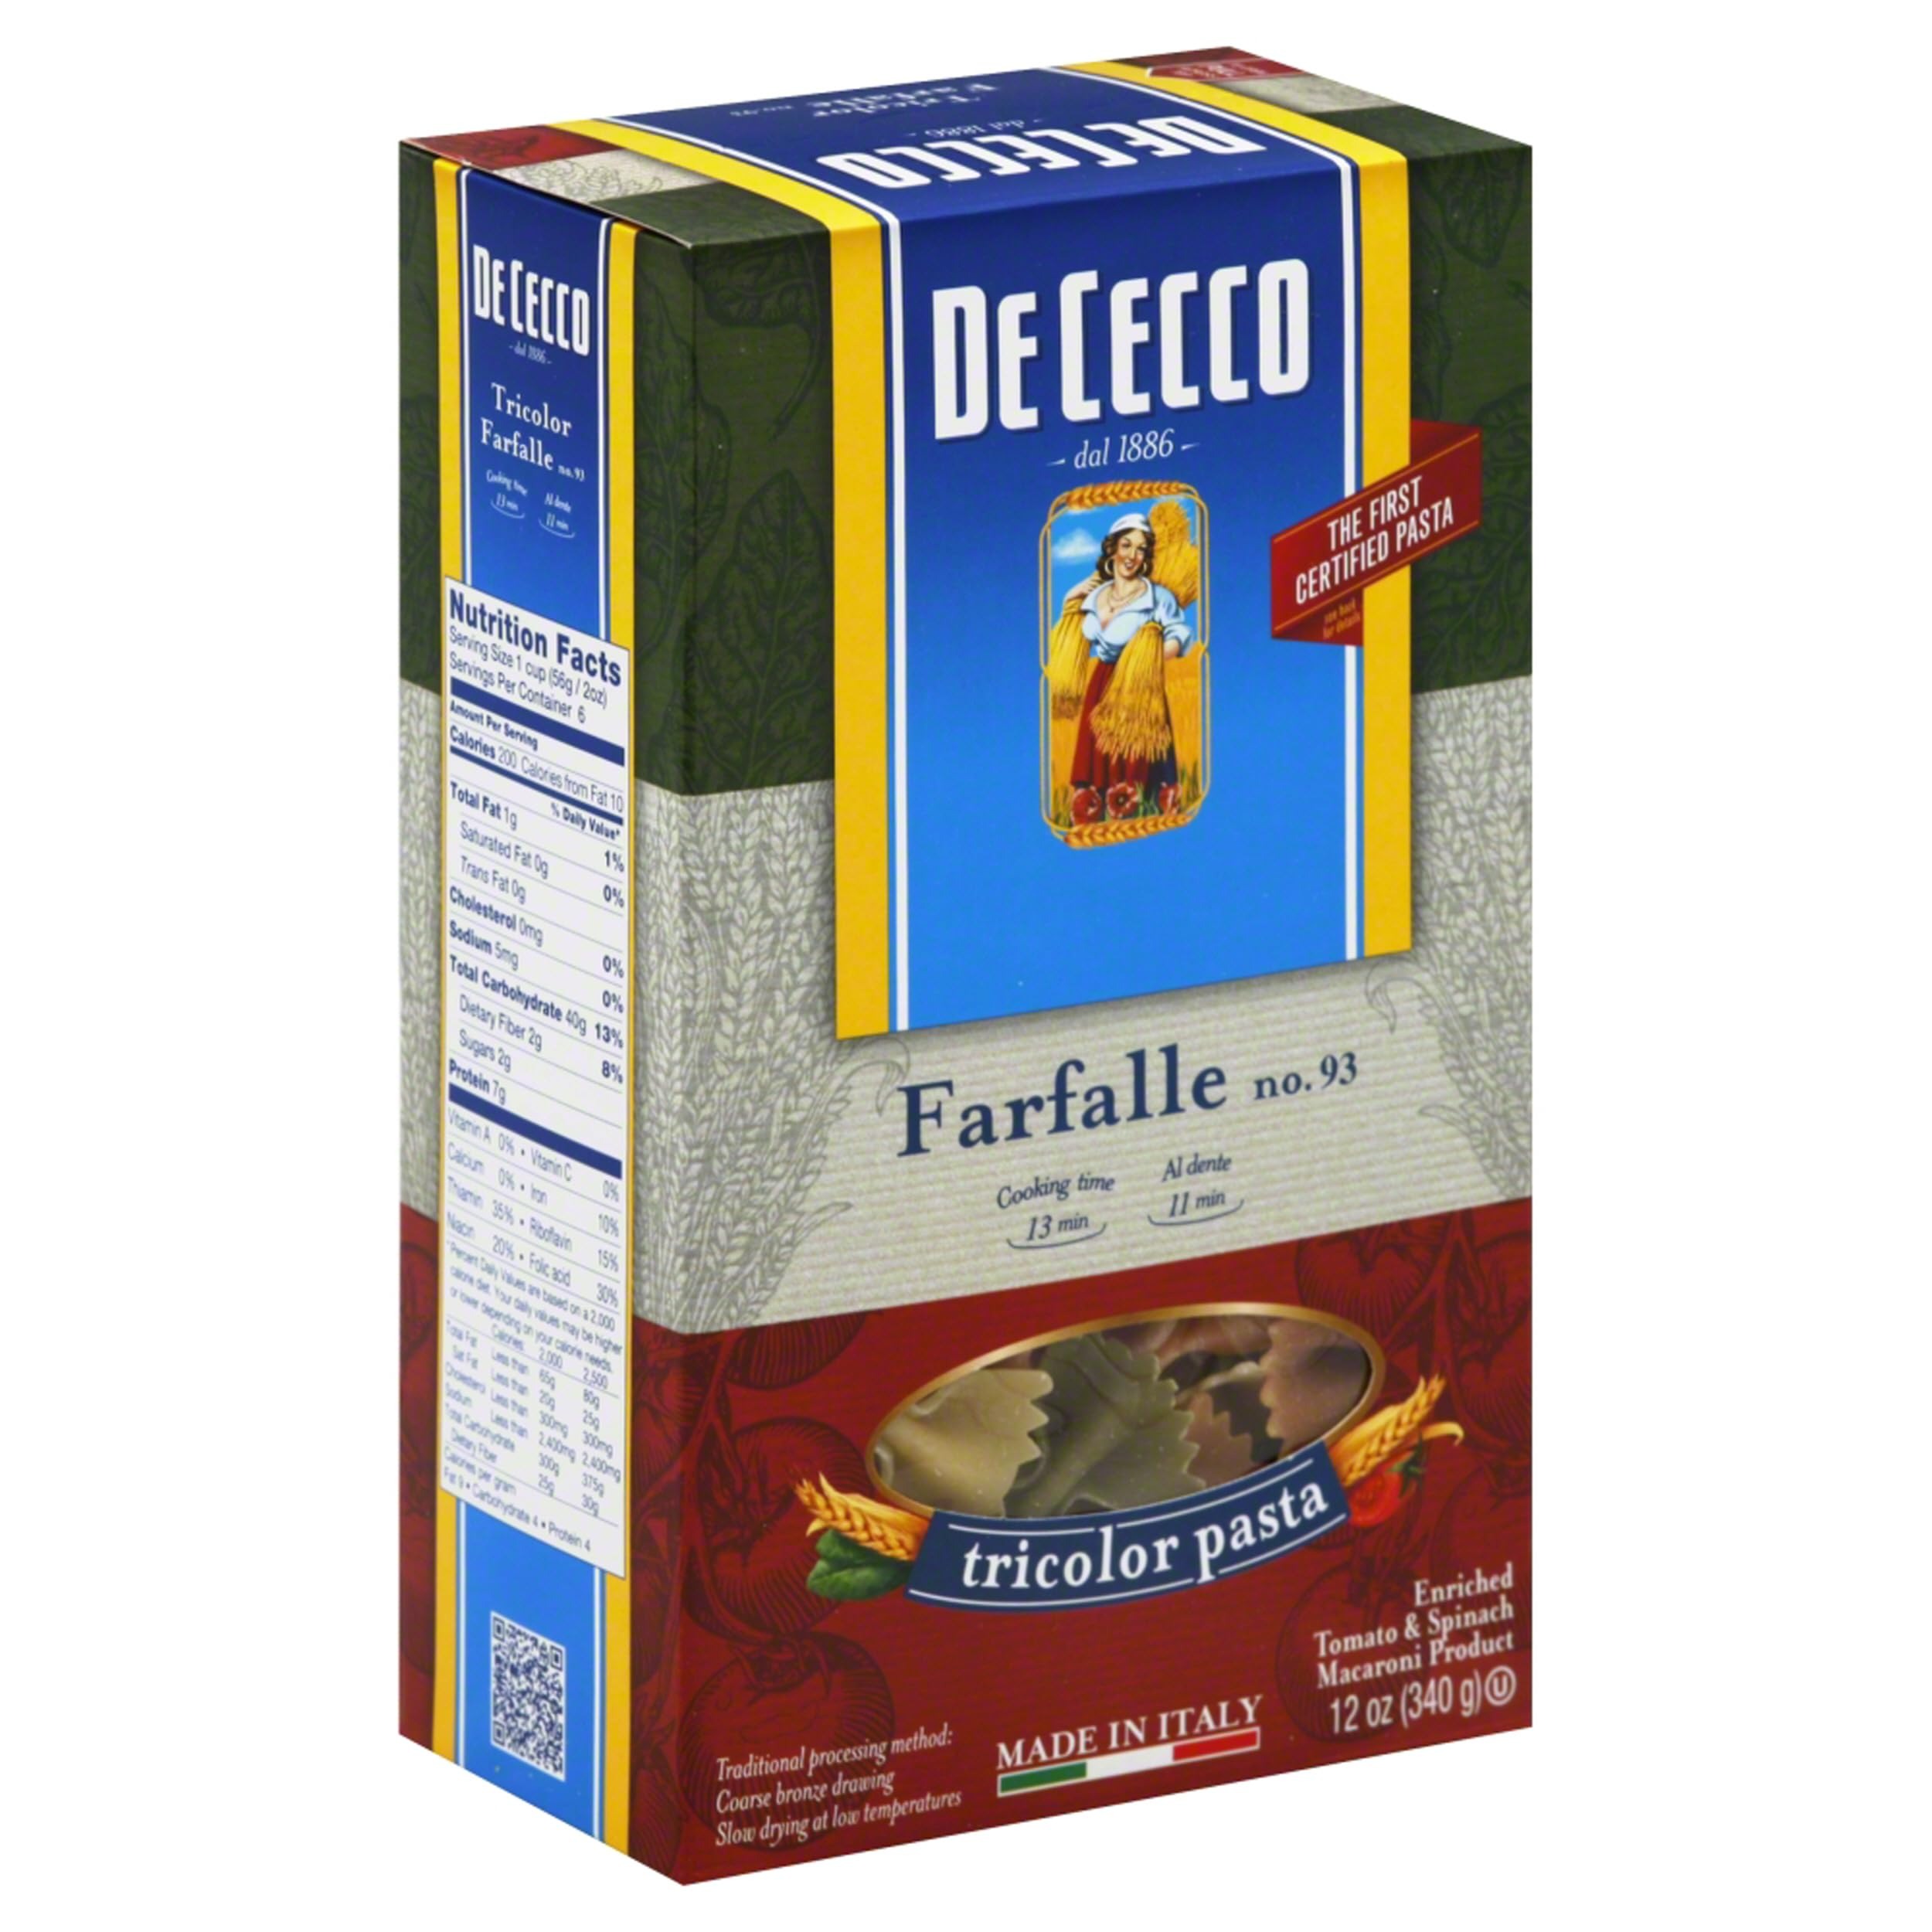
Item Name: De Cecco Farfalle Tricolor Pasta, 13.25 Ounces (Pack Of 12)
Bullet Point: De Cecco Farfalle Tricolor Pasta, 13.25 Ounces (Pack Of 12)
Value: 159.0
Unit: Ounce

Price: 50.8